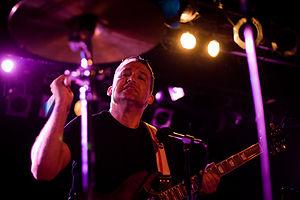
Xiu Xiu est un groupe de rock expérimental américain, originaire de San José, en Californie. Le groupe est basé autour de son meneur, Jamie Stewart : le reste des membres est à géométrie variable. Xiu Xiu inclut de nombreux genres dans sa musique : noise, electro, pop, folk...